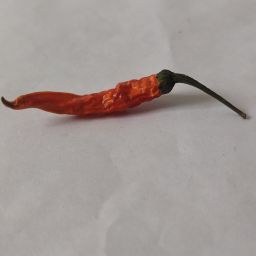
Crop: Chile Pepper
Quality: Dried